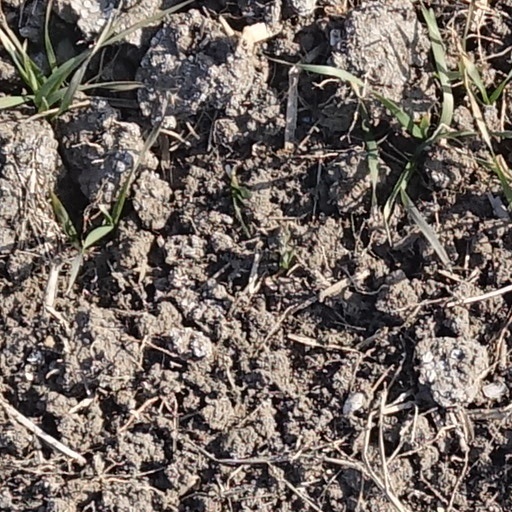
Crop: wheat